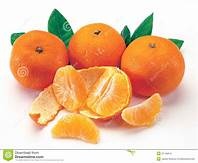
Label: mandarine